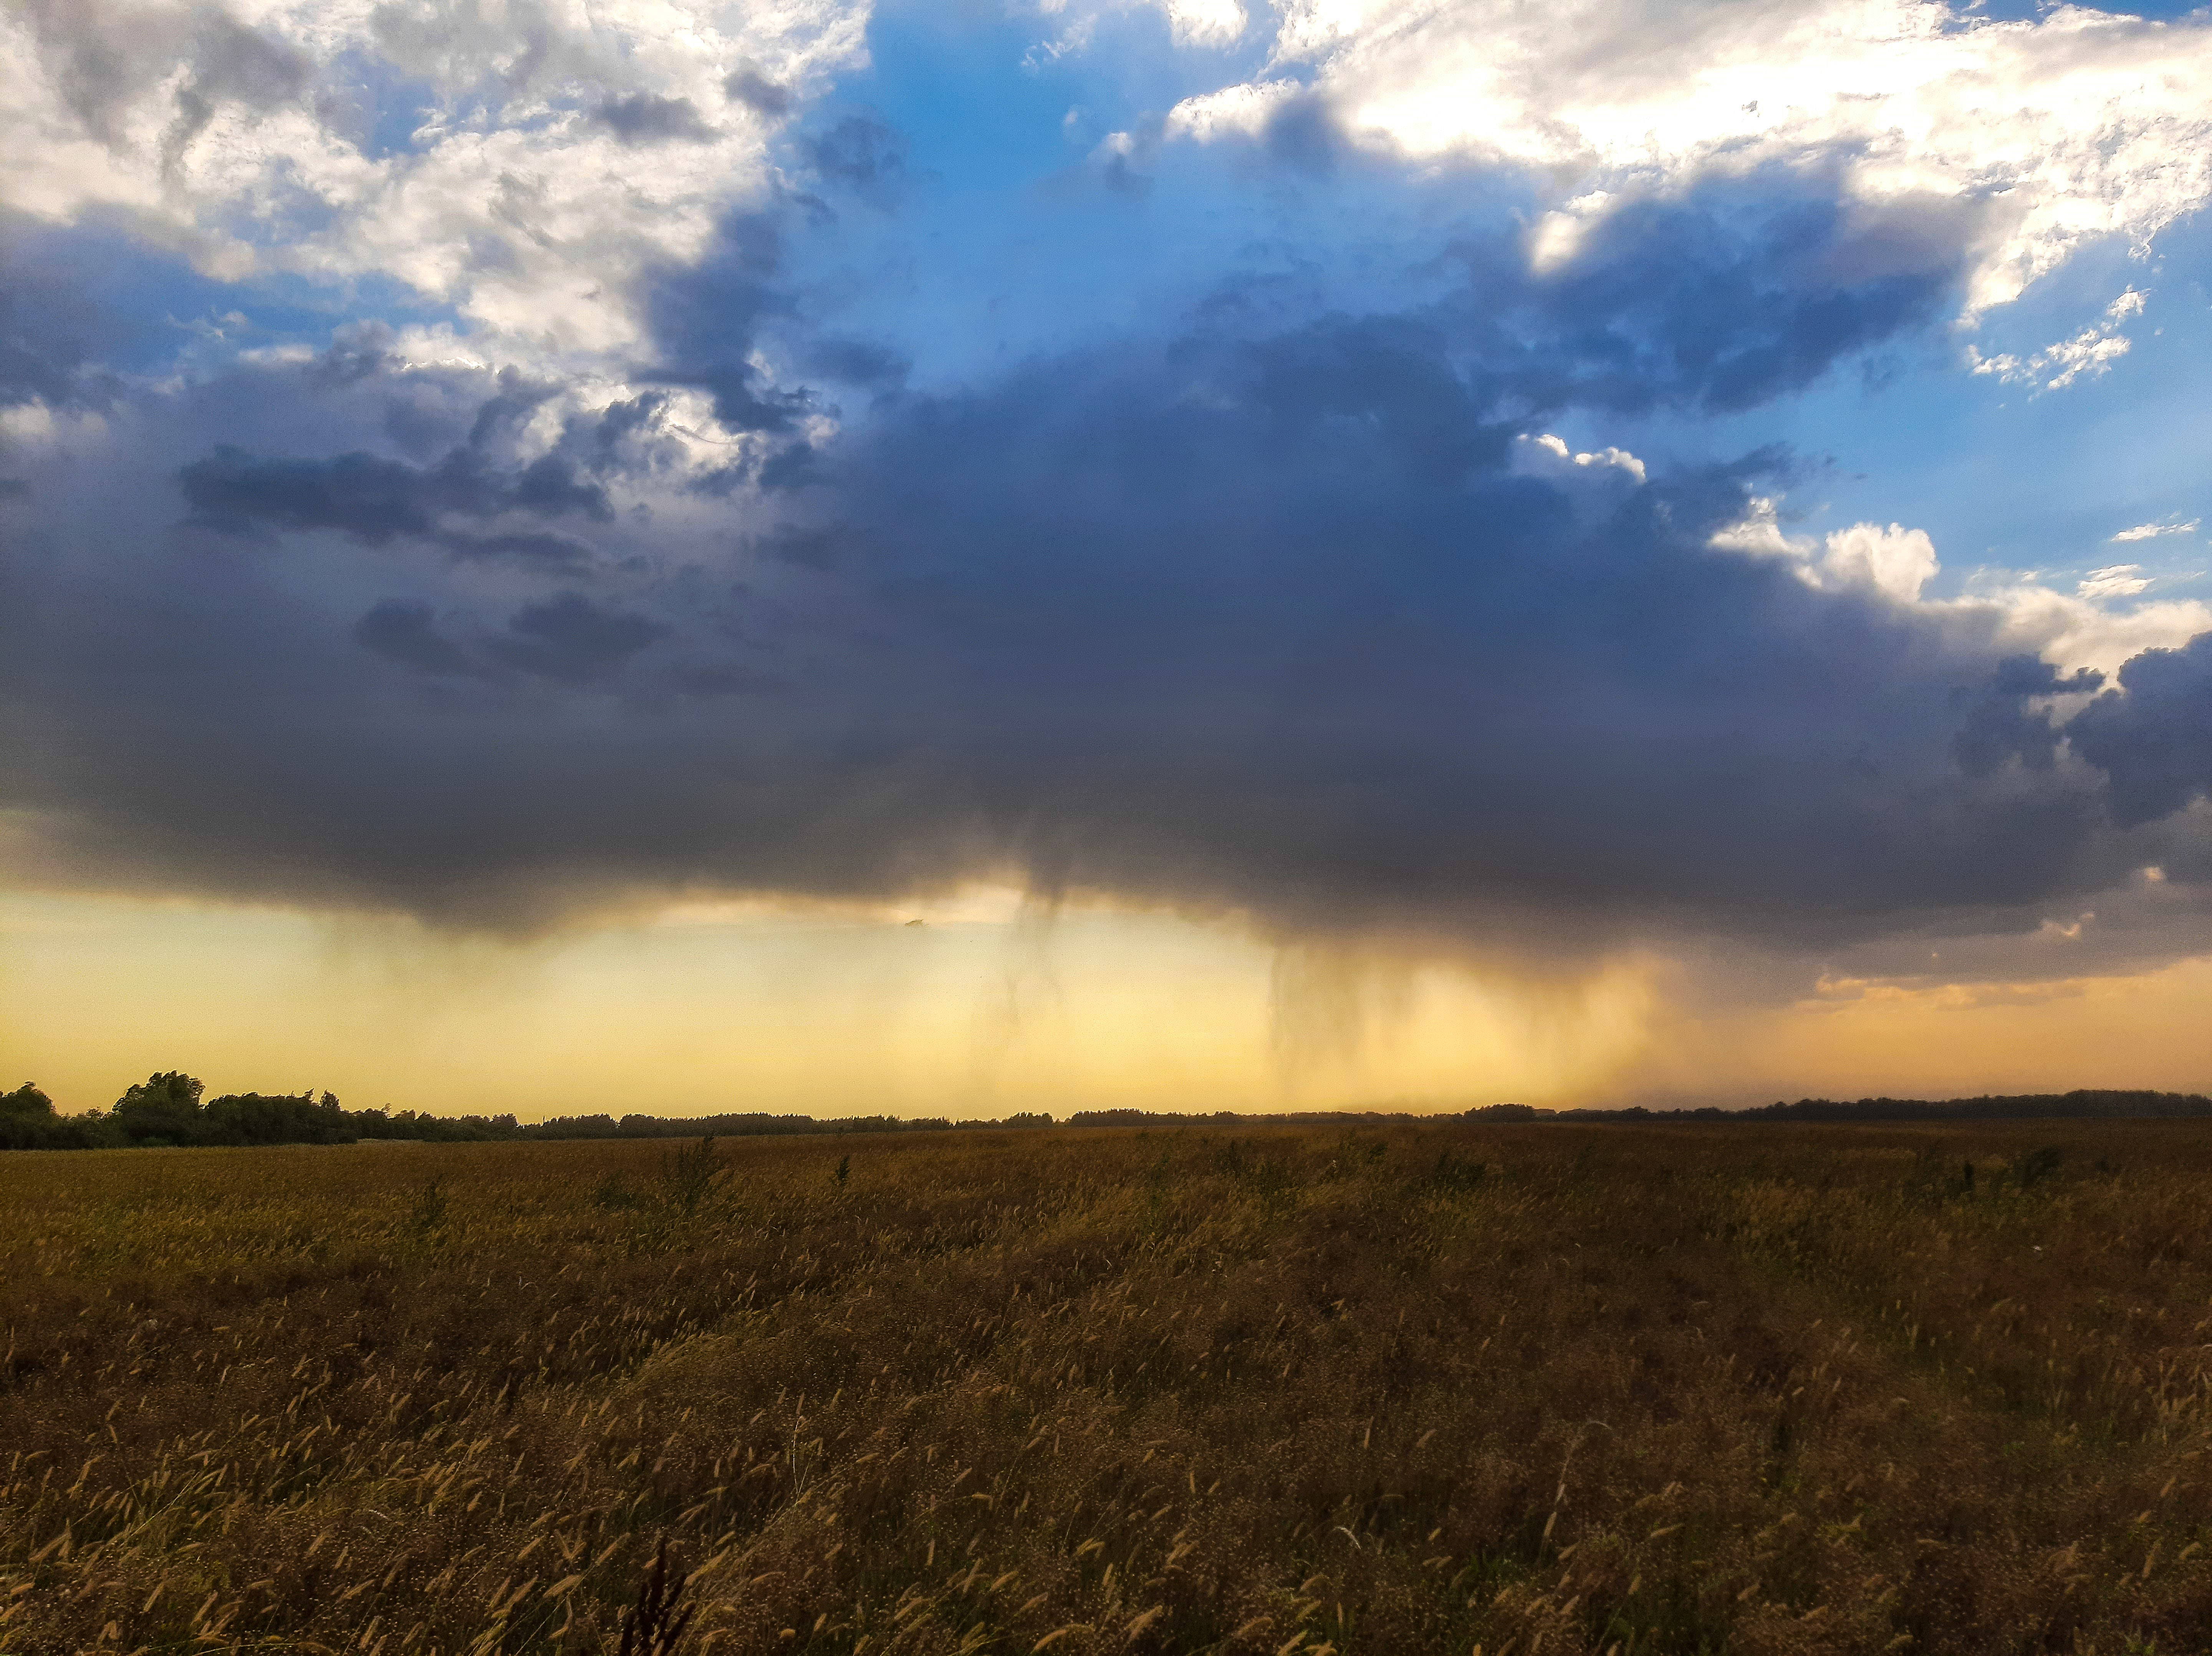
harvest, field, summer, ear, sky, weather, gray, green, village, life, plant, seeds, sowing, bread, golden, blue, white, rays, day, sun, clouds, rain, tree, freedom, hills, horizon, freshness, lonely, pearls, cloud, atmosphere, natural landscape, afterglow, sunset, dusk, sunlight, sunrise, cumulus, agriculture, grassland, landscape, plain, grass, meadow, calm, wind, prairie, hill, dawn, meteorological phenomenon, pasture, road, evening, steppe, event, soil, savanna, crop, ocean, farm, wildlife